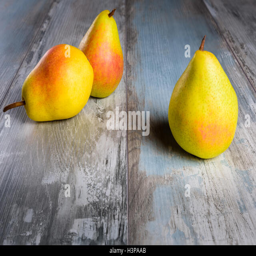
pears on an old wooden table